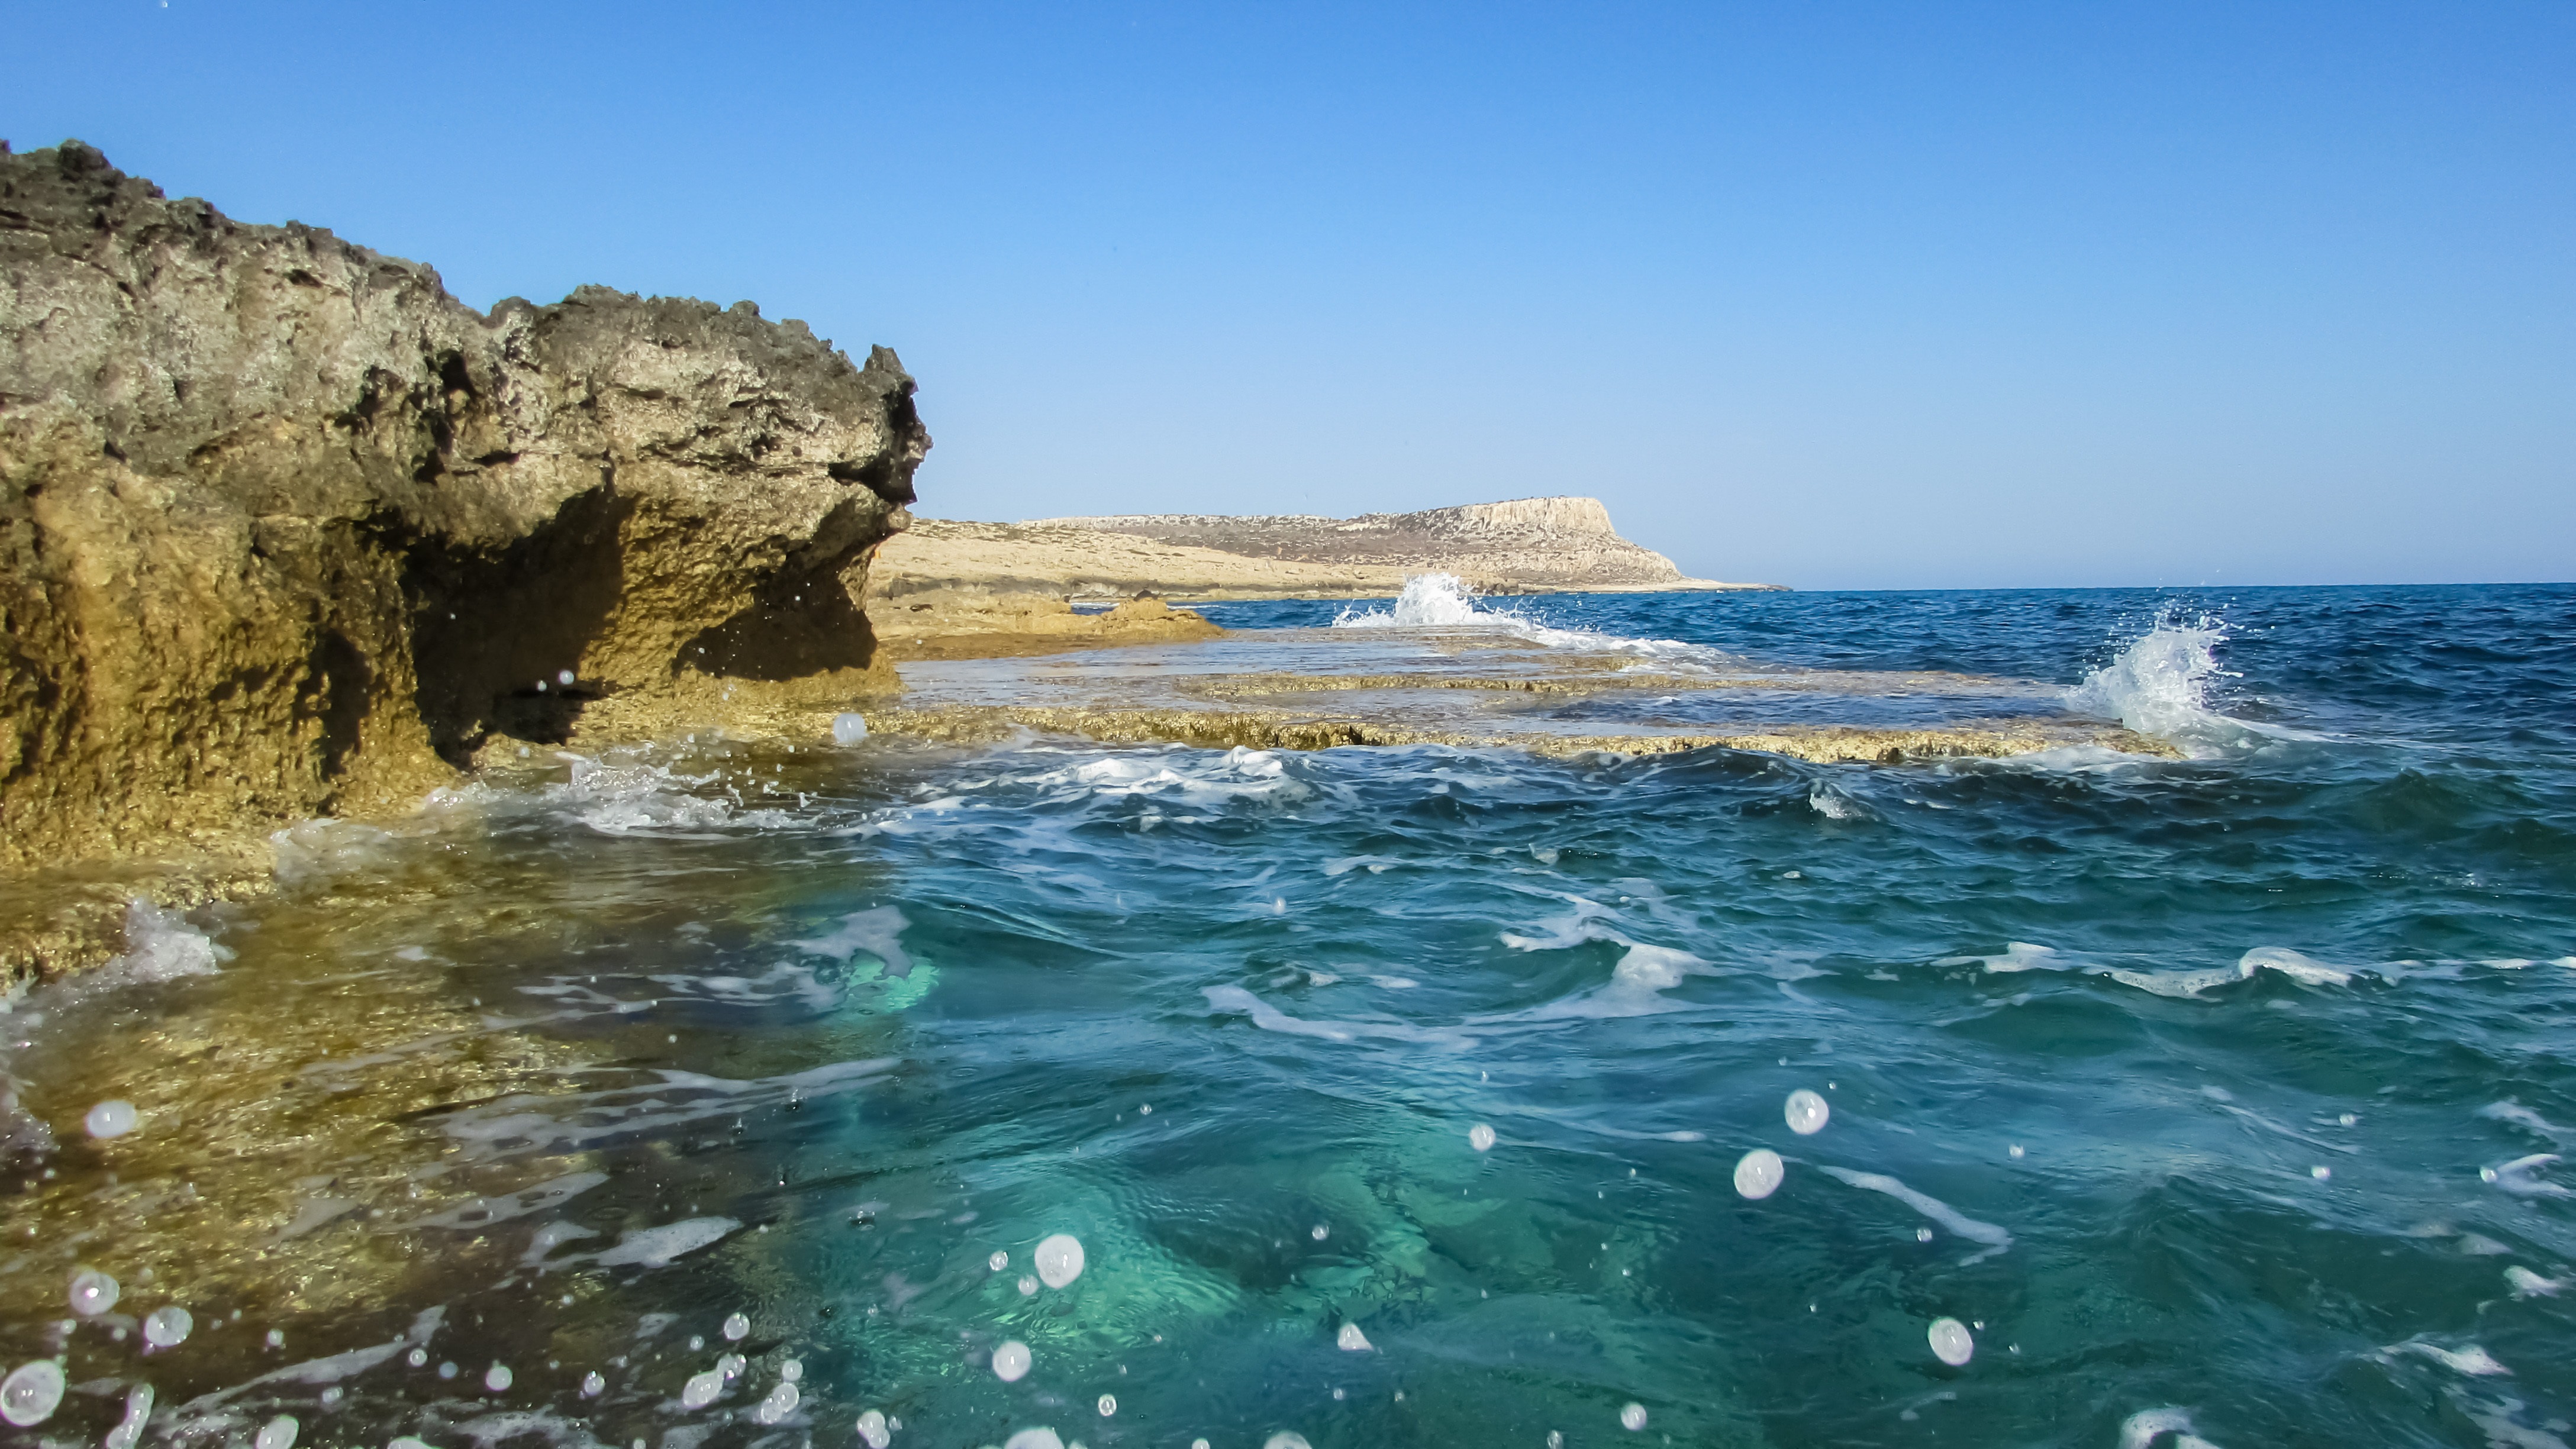
beach, sea, coast, water, rock, ocean, shore, wave, cliff, foam, clear, spray, bay, blue, terrain, body of water, drops, rocky coast, cavo greko, cyprus, cape, wind wave